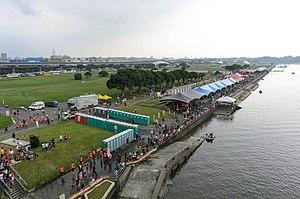
La fête des bateaux-dragons, ou fête du double cinq, est une fête chinoise marquant l'entrée dans les chaleurs de l'été et commémore la mort de Qu Yuan. Elle a lieu le cinquième jour du cinquième mois lunaire, soit fin mai ou début juin dans le calendrier grégorien.